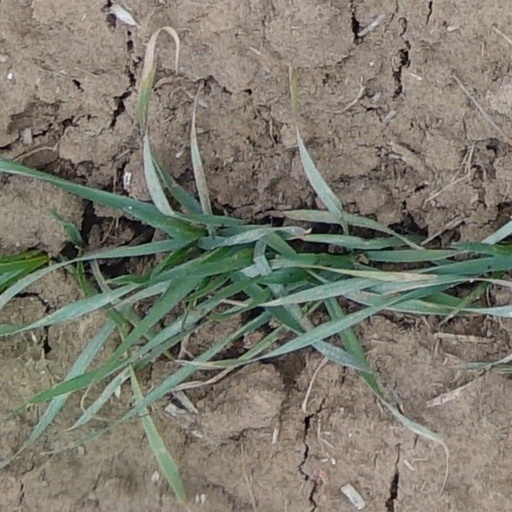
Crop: wheat